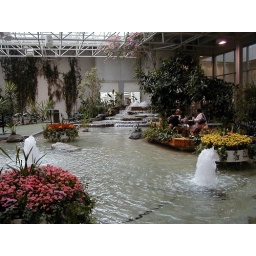
Huge, buatiful garden on the fourth floor of a building in downtown Calgary